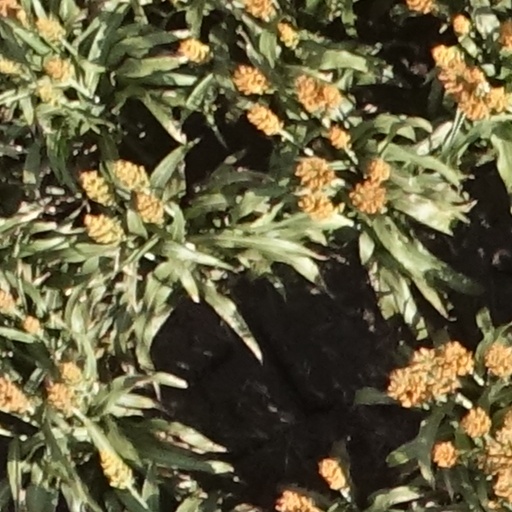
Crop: sorghum